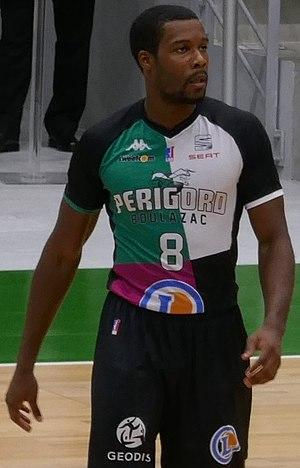
Dustin Ware
Dustin Ware, né le 12 avril 1990 à Atlanta dans l'État de Géorgie, est un joueur américain de basket-ball qui évolue au poste de meneur.